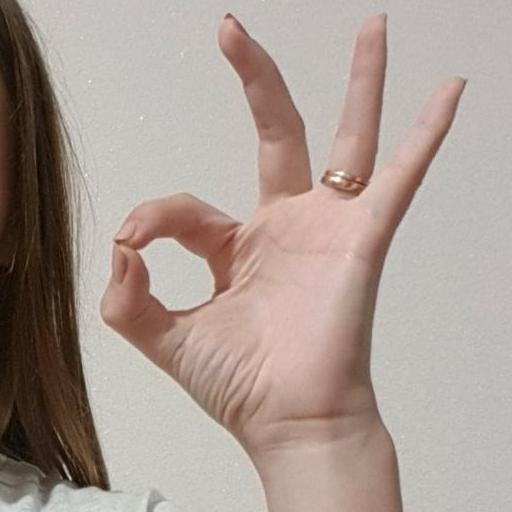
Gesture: ok